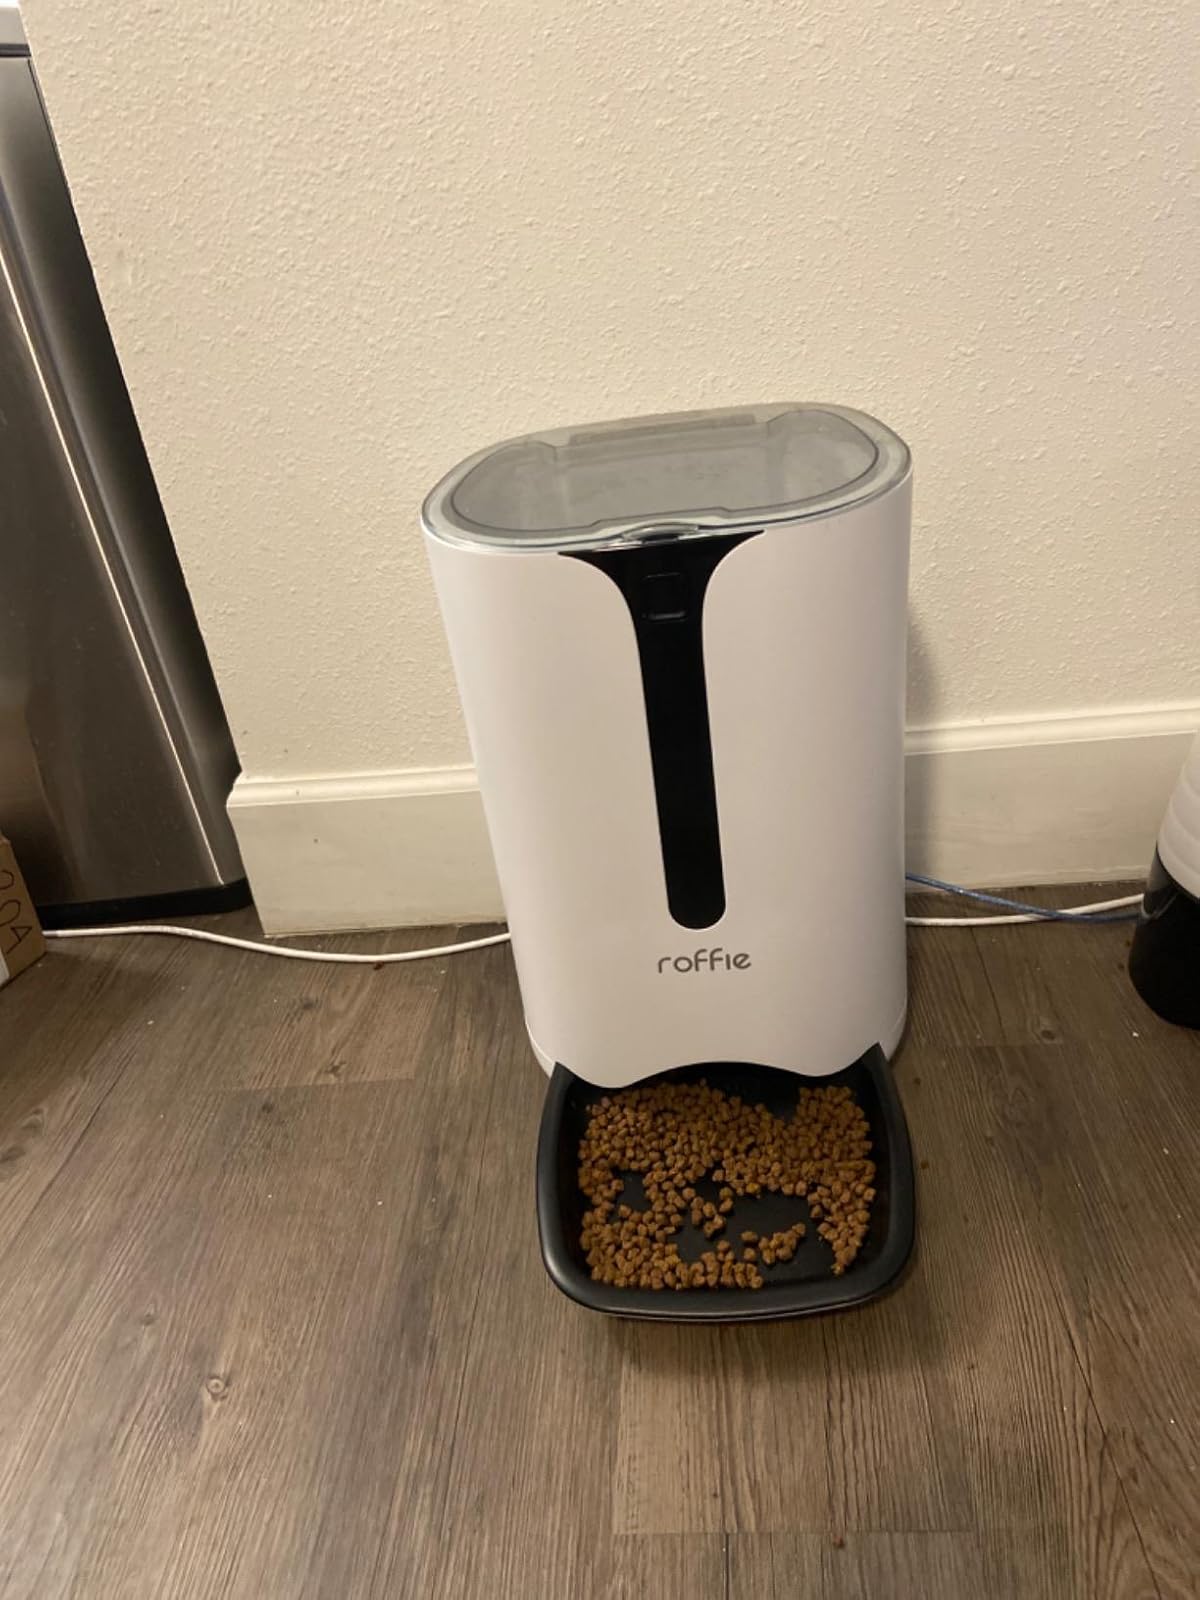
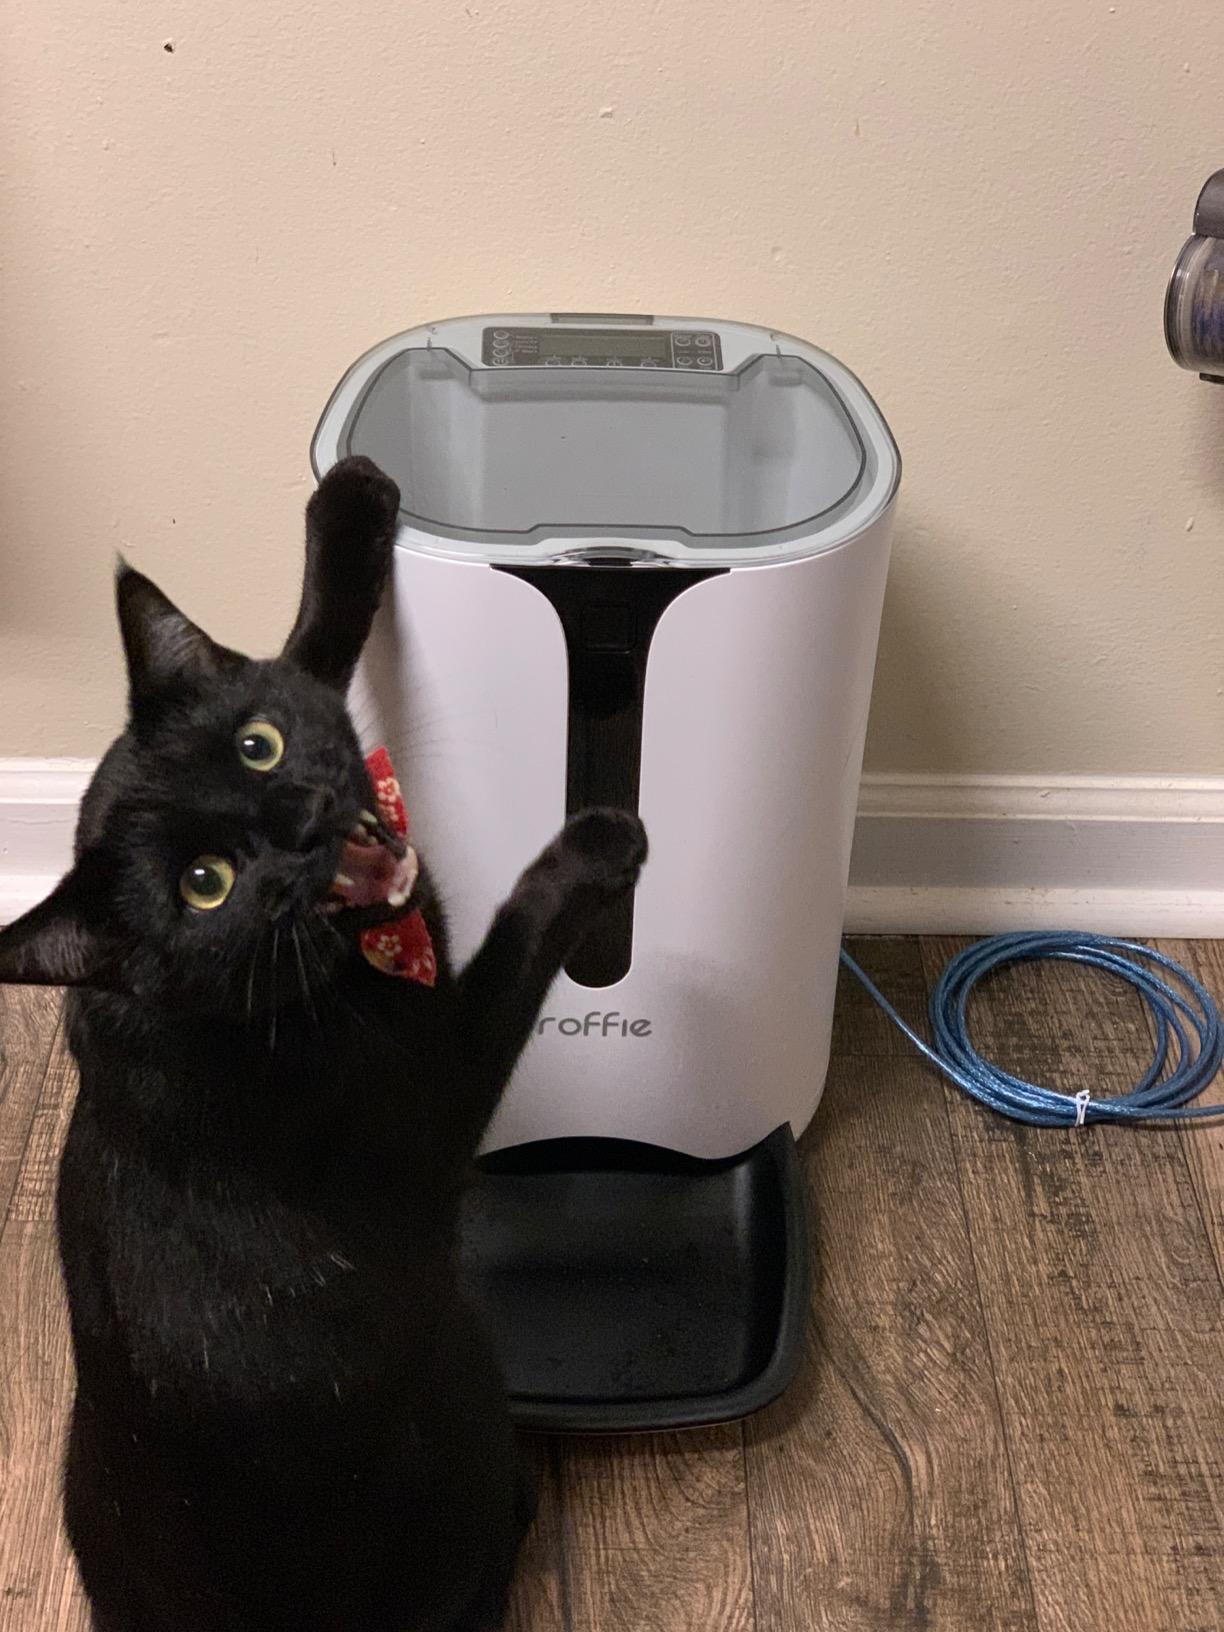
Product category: items_feeder
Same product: yes